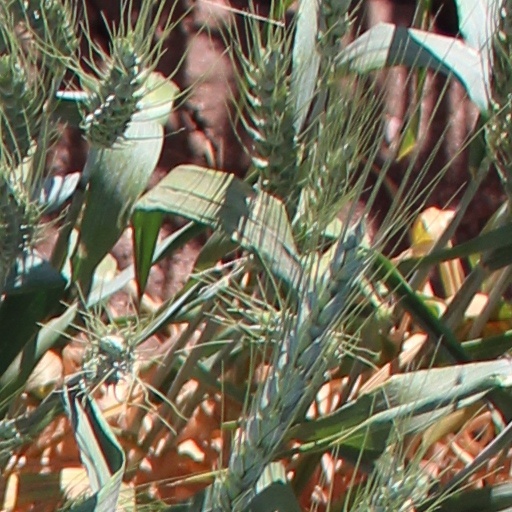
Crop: wheat